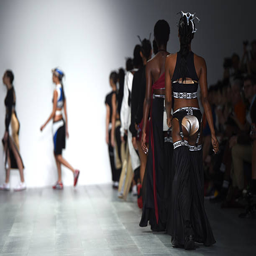
models walk the runway at the show during spring summer .